Guadalupe Ortiz de Landázuri Fernández de Heredia

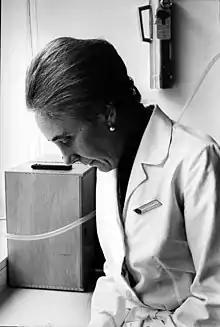
Ortiz de Landázuri in mid-1972.

Guadalupe Ortiz de Landázuri Fernández de Heredia (12 December 1916 – 16 July 1975) was a Spanish Catholic professor and a member of Opus Dei. She was one of the first women to join Opus Dei, after meeting the founder Josemaría Escrivá in 1944. She helped start Opus Dei in Mexico and also collaborated directly with Escrivá in Rome. A serious heart condition eventually claimed her life in 1975.